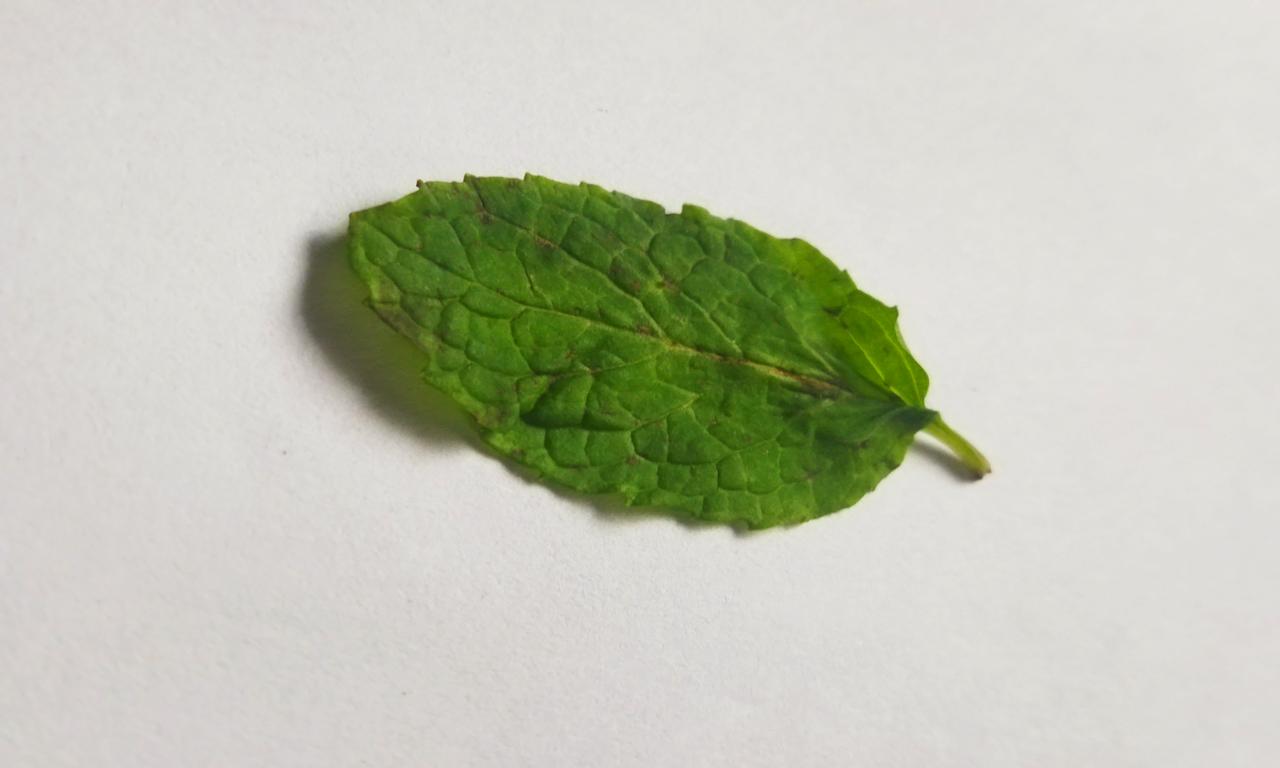
Label: Fresh